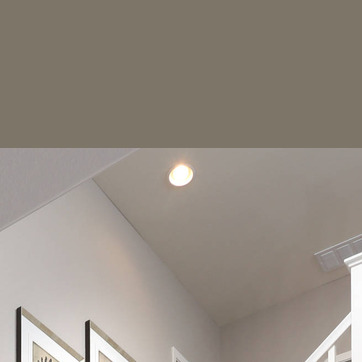
Material: glass